Frankie Amaya

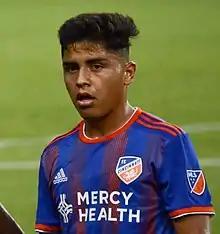
Amaya with FC Cincinnati in 2019

Franuel "Frankie" Amaya (born September 26, 2000) is an American professional soccer player who plays as a midfielder for MLS club Los Angeles FC, on loan from Liga MX club Toluca.